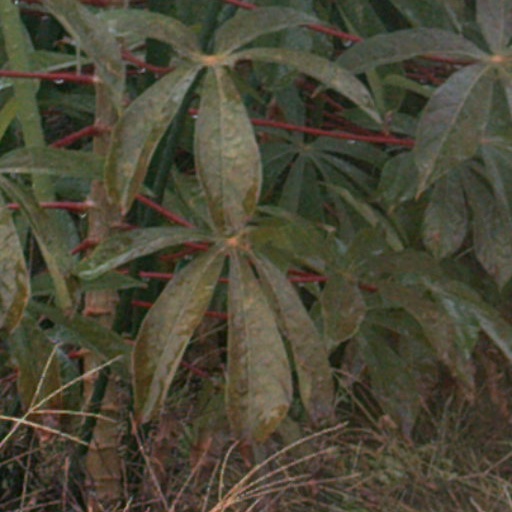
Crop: cassava